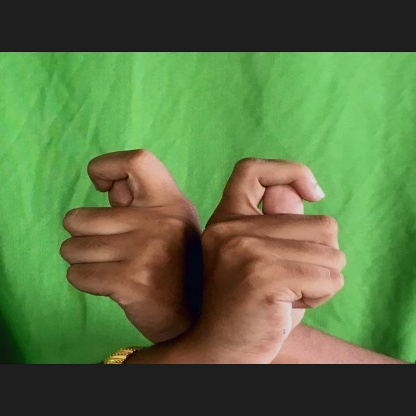
Mudra: Berunda